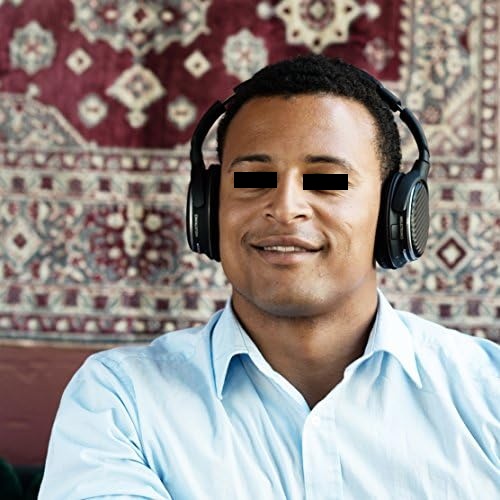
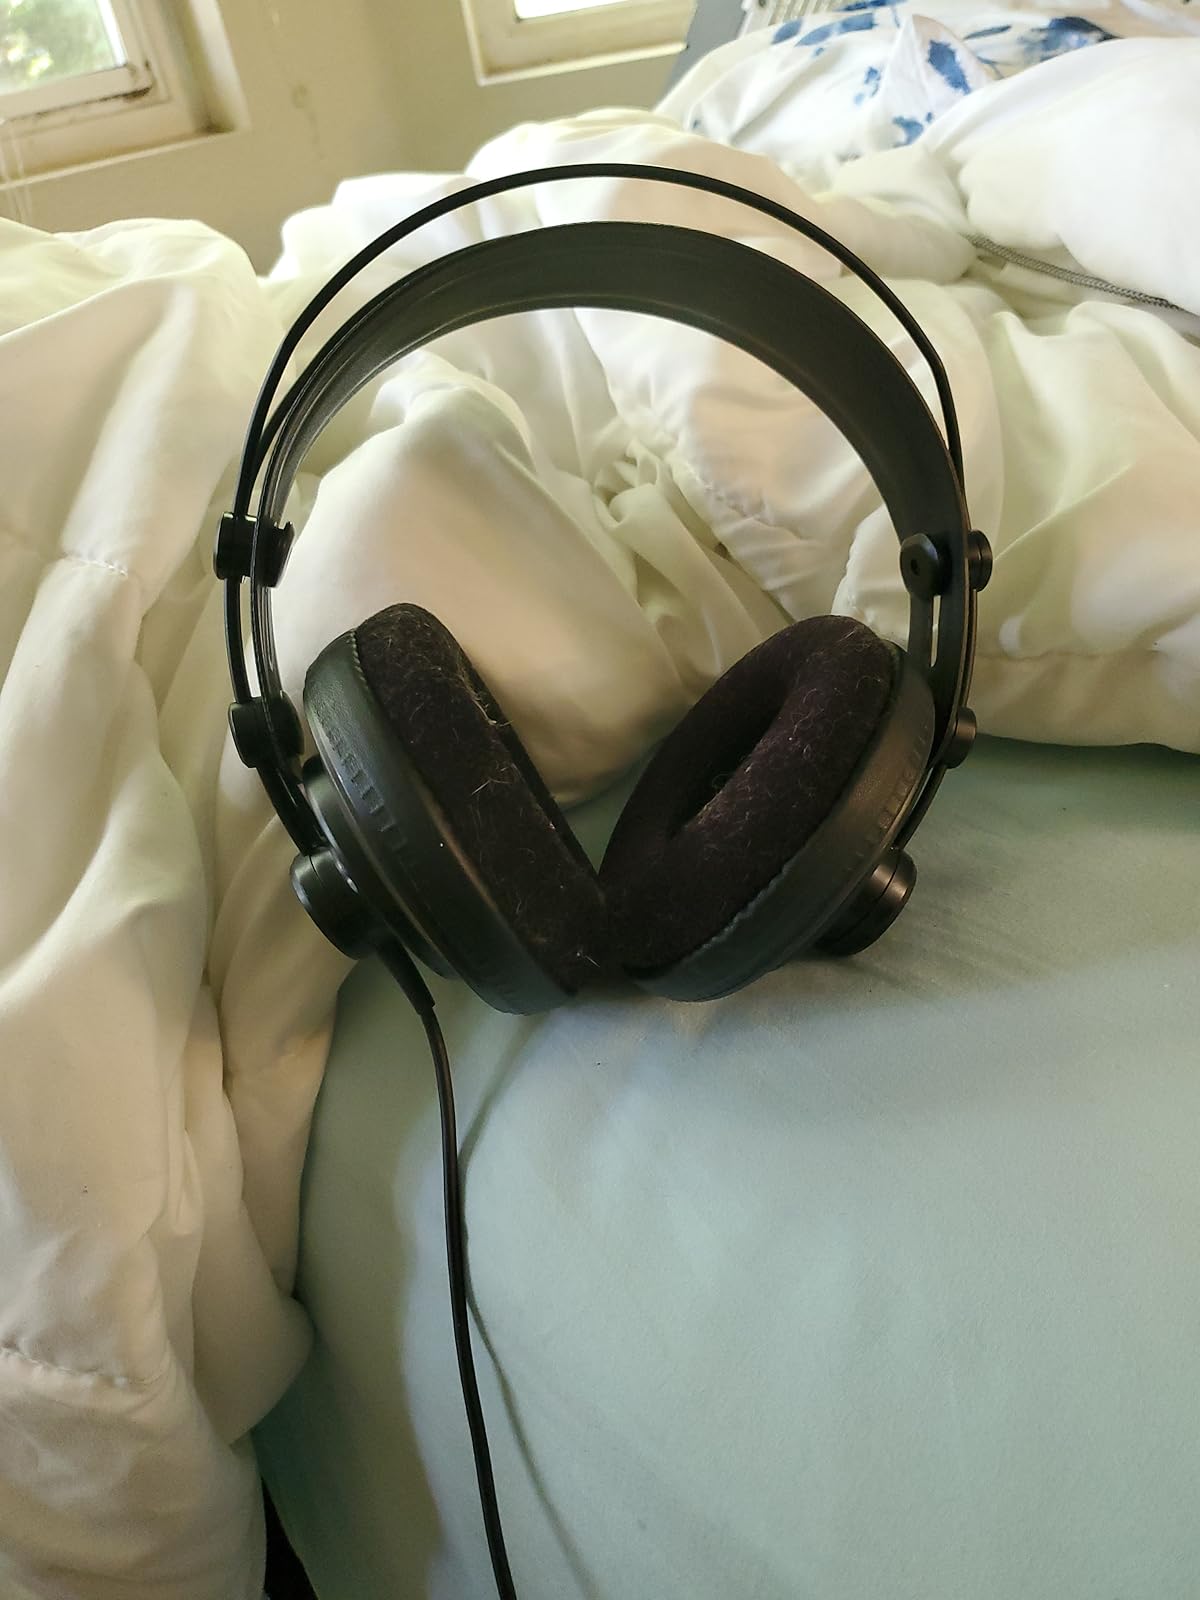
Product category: headphones
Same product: no